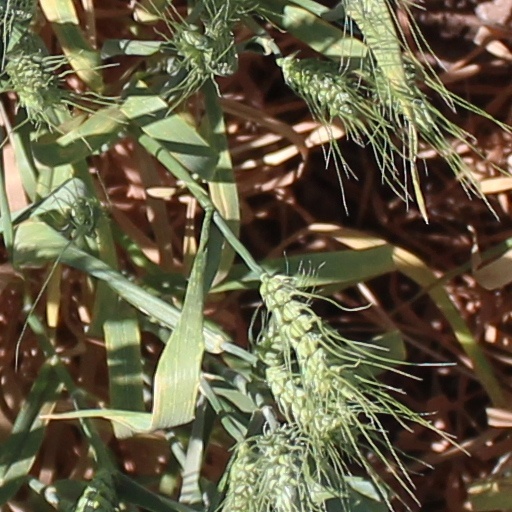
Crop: wheat